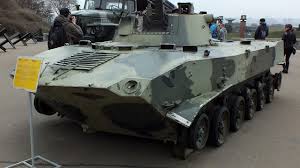
Label: BMD